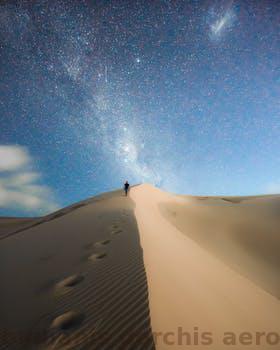
Label: Watermark